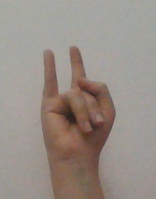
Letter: la